Irish dance

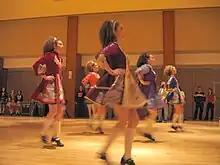
Irish dancers from Connemara Irish dancers in Wilkes-Barre, PA, dance at the Hetzel Union Building (HUB), Penn State University.

There is very little documentary evidence of dance being practised in Ireland prior to the 7th century; this could be due to the destruction of written records in Ireland during Viking raids. Scholars have hypothesised this is from non-literate nature of the Irish cultural tradition. Indeed, the modern Irish words for "dance", "rince" and "damhsa" did not develop until the 16th century. The scant evidence available is primarily that of visitors to Ireland, such as a fourteenth-century song written in the South of England, where the poet invites his listeners to "come ant daunce wyt me in Irlaunde". The first native Irish documentary evidence of dancing is an account of a Mayor of Waterford's visit to Baltimore, County Cork in 1413, where the attendees "took to the floor" to celebrate Christmas Eve. However, the Norman invasion of Ireland in the twelfth century may have brought with it the round dance tradition, as it was contemporaneously performed in British camps while every now and then being seen in a Norman stronghold.